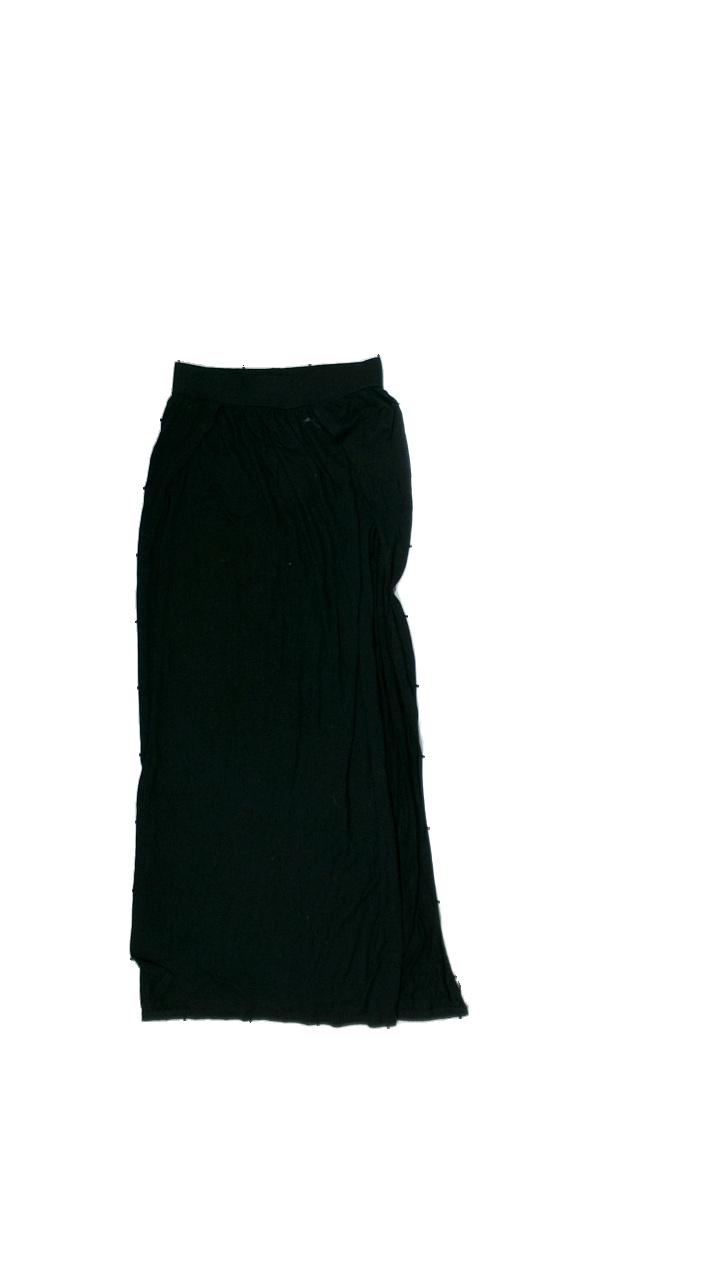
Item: Skirt (Ladies)
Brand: Uniq
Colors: Black
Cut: Long, Loose
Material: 100% viscose
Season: All
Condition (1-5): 2
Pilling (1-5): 4
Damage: Hair and dirt on top of the garment
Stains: Major
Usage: Recycle
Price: <50